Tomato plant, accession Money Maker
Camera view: vertical (180 deg); turntable rotation: 270 degrees
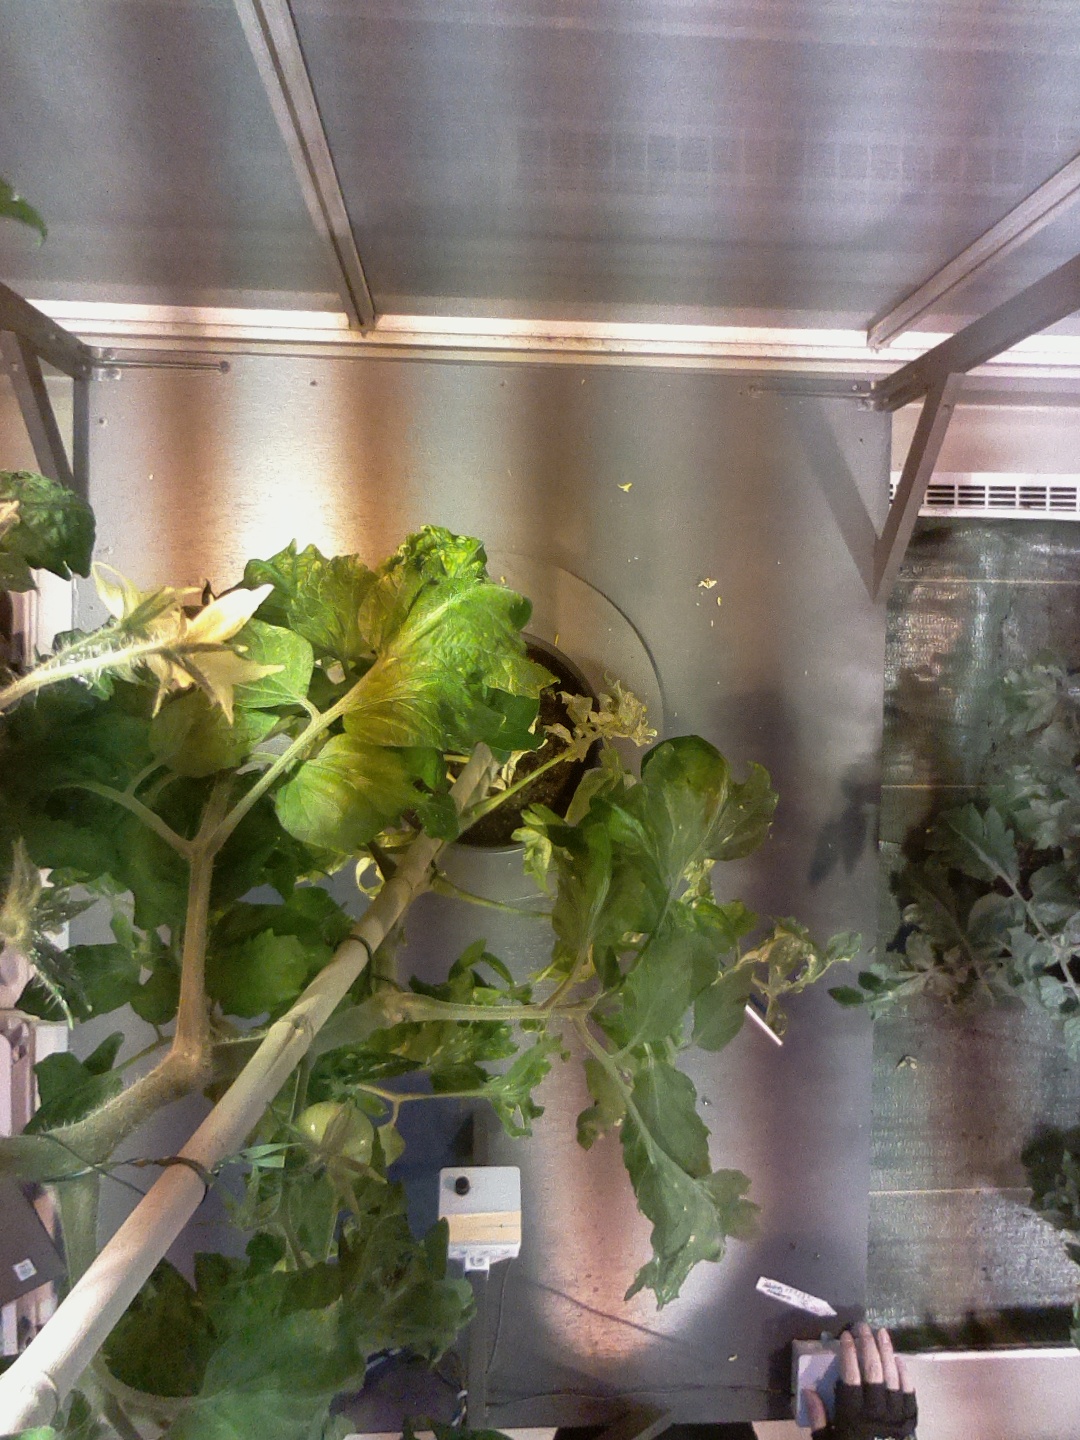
BBCH growth stage 71: 10%-20% of final fruit size